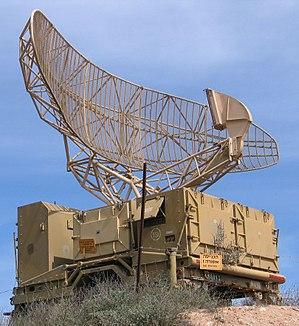
Le cornet d'alimentation est une petite antenne cornet qui améliore le transfert des signaux par l'élargissement du guide d'onde. Ce dispositif permet de faire le passage à l'espace libre d'une onde radioélectrique venant de l'émetteur pour qu'elle puisse atteindre une antenne parabolique qui la réfléchira en faisceau vers l'infini. De façon similaire, le cornet d'alimentation peut servir de point de captation dans le mode réception d'une antenne réceptrice.
L’intensité énergétique est une grandeur radiométrique qui est la mesure de la puissance d'un rayonnement électromagnétique émise par une source quasi-ponctuelle, par unité d'angle solide, dans une direction donnée. Son unité dans le Système international d'unités est le watt par stéradian.